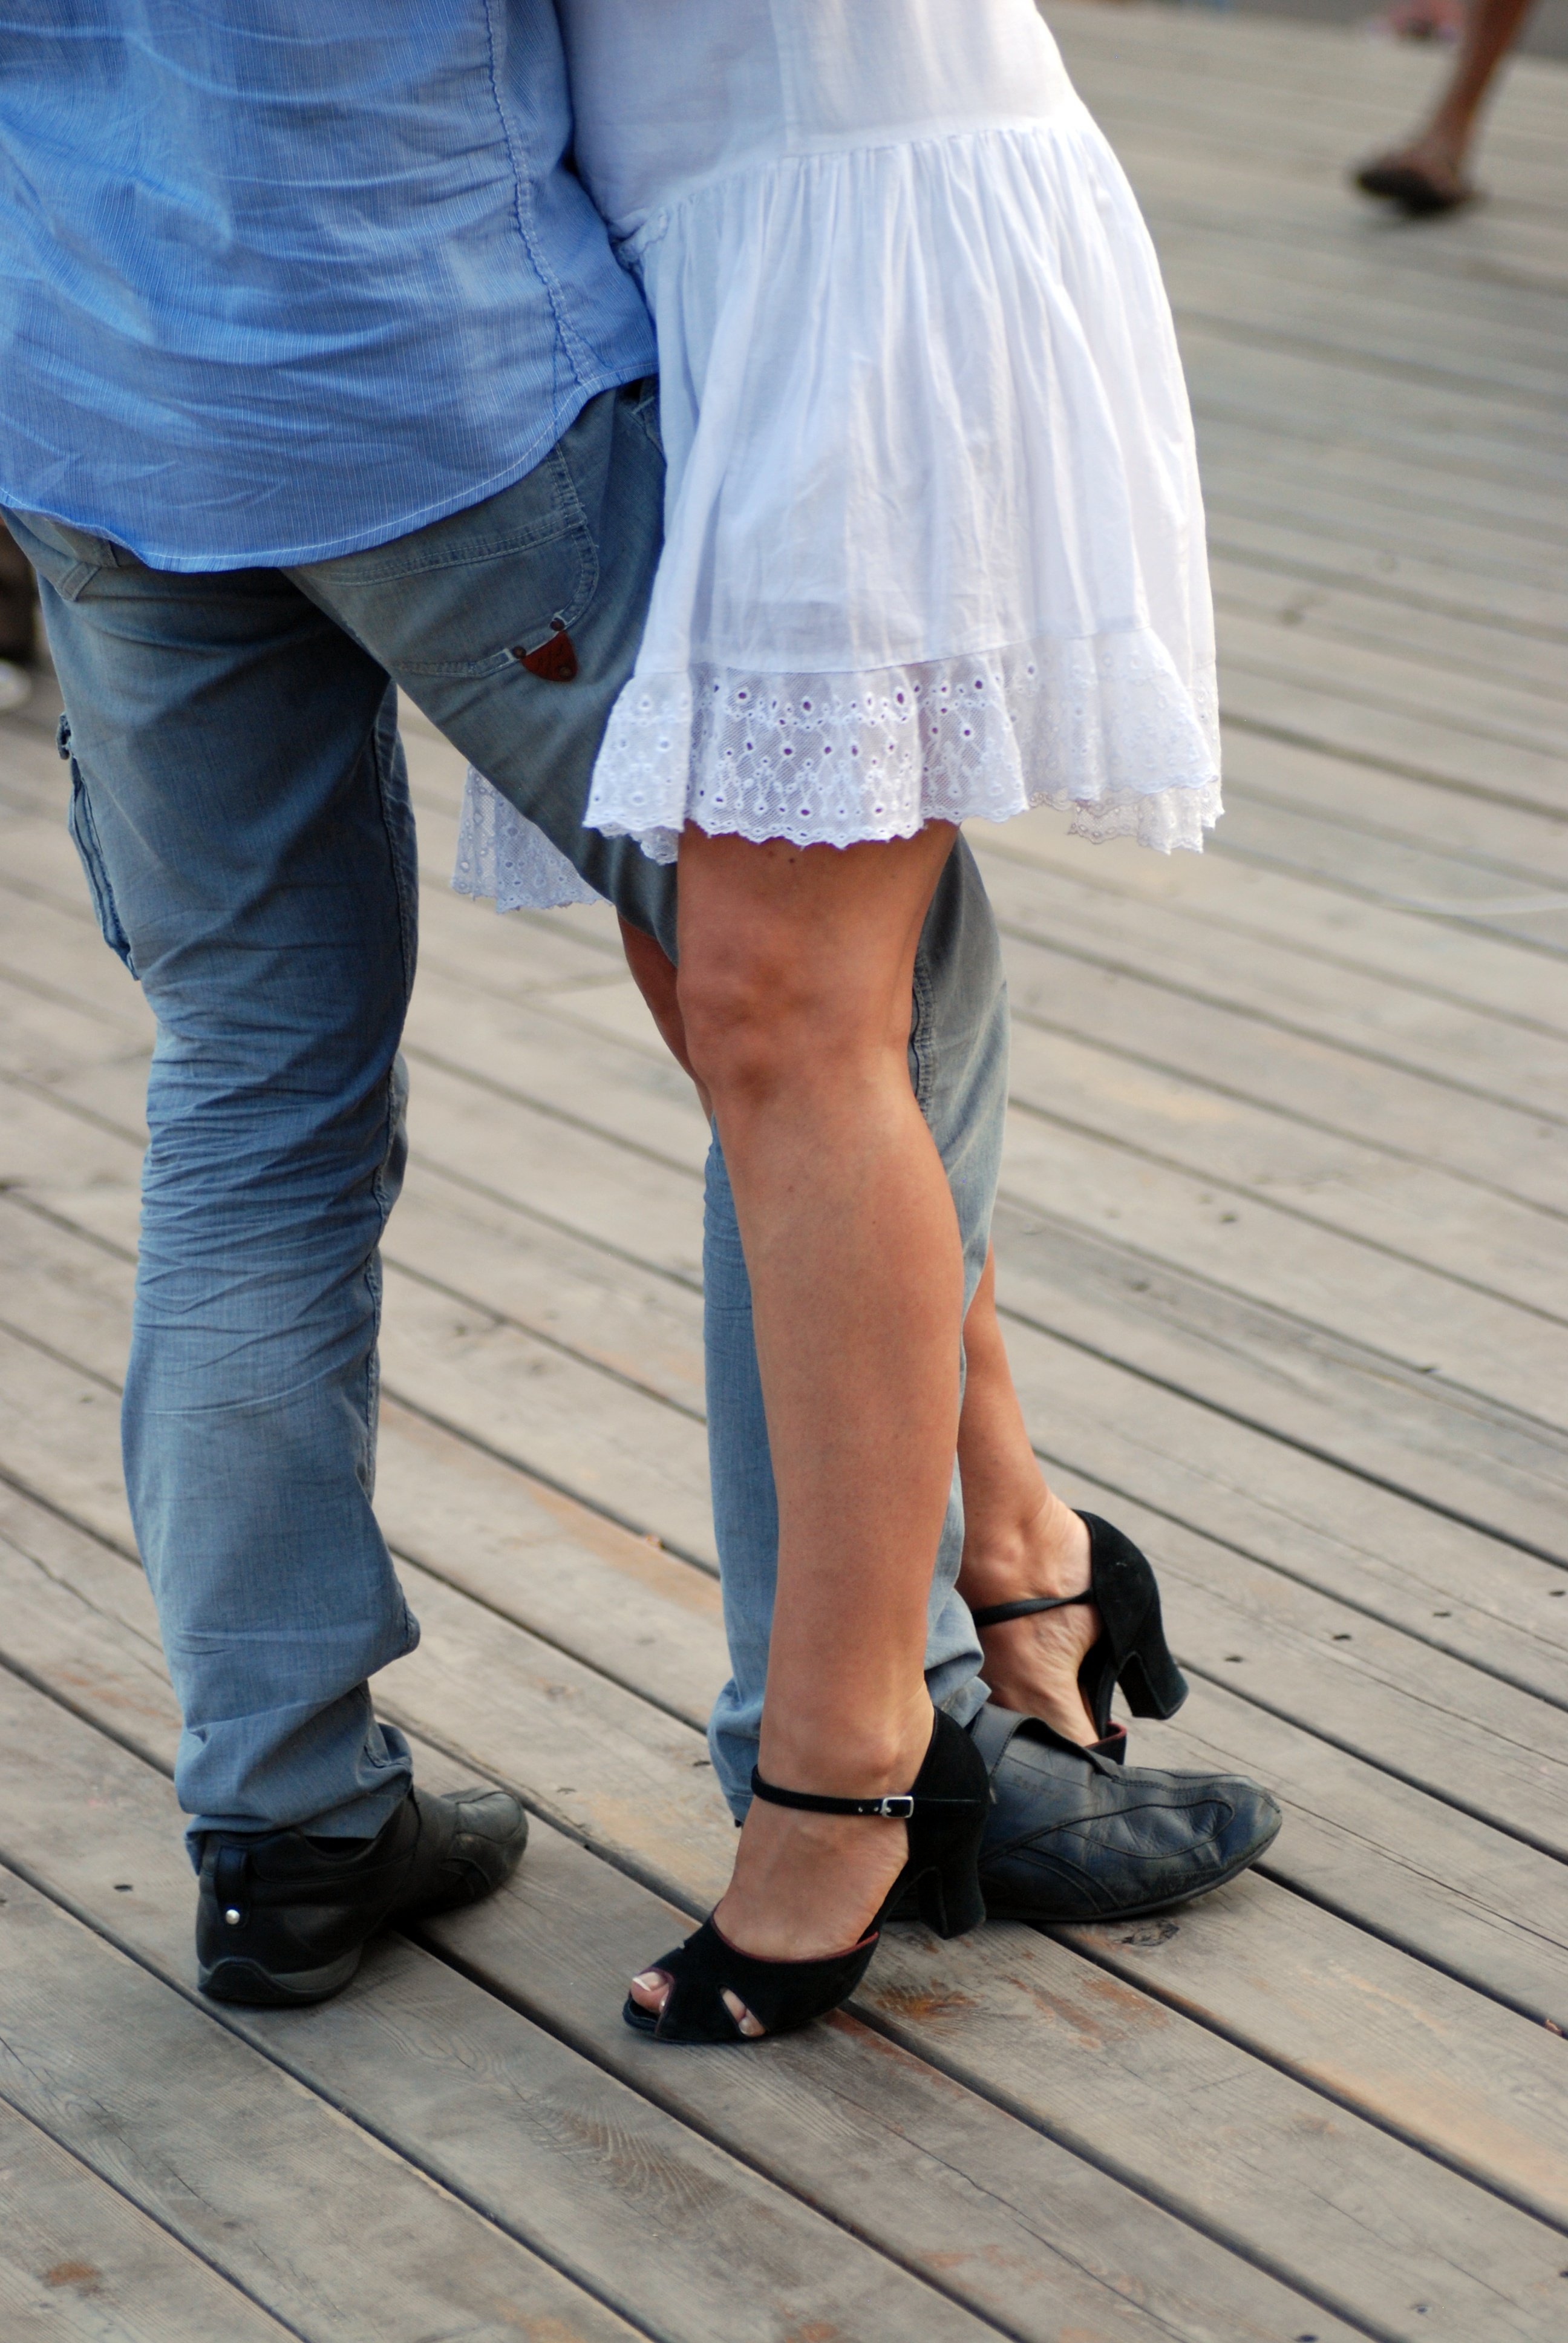
shoe, white, leg, dance, jeans, spring, fashion, blue, nikon, clothing, denim, human body, footwear, tango, tamron, moscow, f28, 90mm, russia, d80, moskau, nikond80, moscou